Lipid-anchored protein

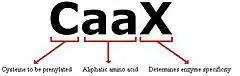

The prenylation motif “CaaX box” is the most common prenylation site in proteins, that is, the site where farnesyl or geranylgeranyl covalently attach. In the CaaX box sequence, the C represents the cysteine that is prenylated, the A represents any aliphatic amino acid and the X determines the type of prenylation that will occur. If the X is an Ala, Met, Ser or Gln the protein will be farnesylated via the farnesyltransferase enzyme and if the X is a Leu then the protein will be geranylgeranylated via the geranylgeranyltransferase I enzyme. Both of these enzymes are similar with each containing two subunits.